GAIS

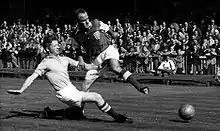
Sune Sandbring, Malmö FF in a game with Frank Jacobsson, GAIS in 1953.

During the 1930s GAIS slowly lost the dominance the club had exercised over Allsvenskan since its foundation and in 1938 the club was relegated. Having spent three years in the second division GAIS returned with a vengeance for the 1941–42 Allsvenskan where the club finished in second place. Later in 1942 they won Svenska Cupen for the first, and until today, only time.